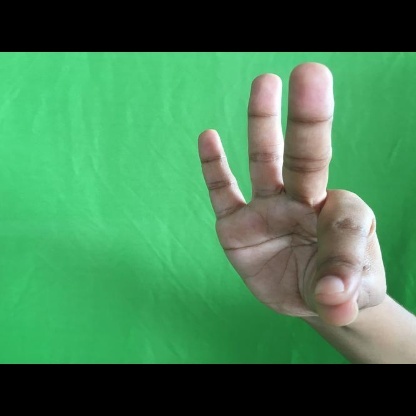
Mudra: Hamsasyam